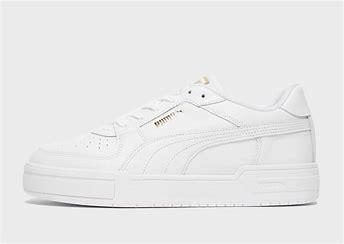
Brand: Puma
Model: Ca Pro